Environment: lab
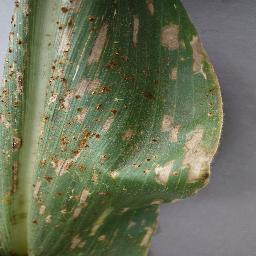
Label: gray_leaf_spot